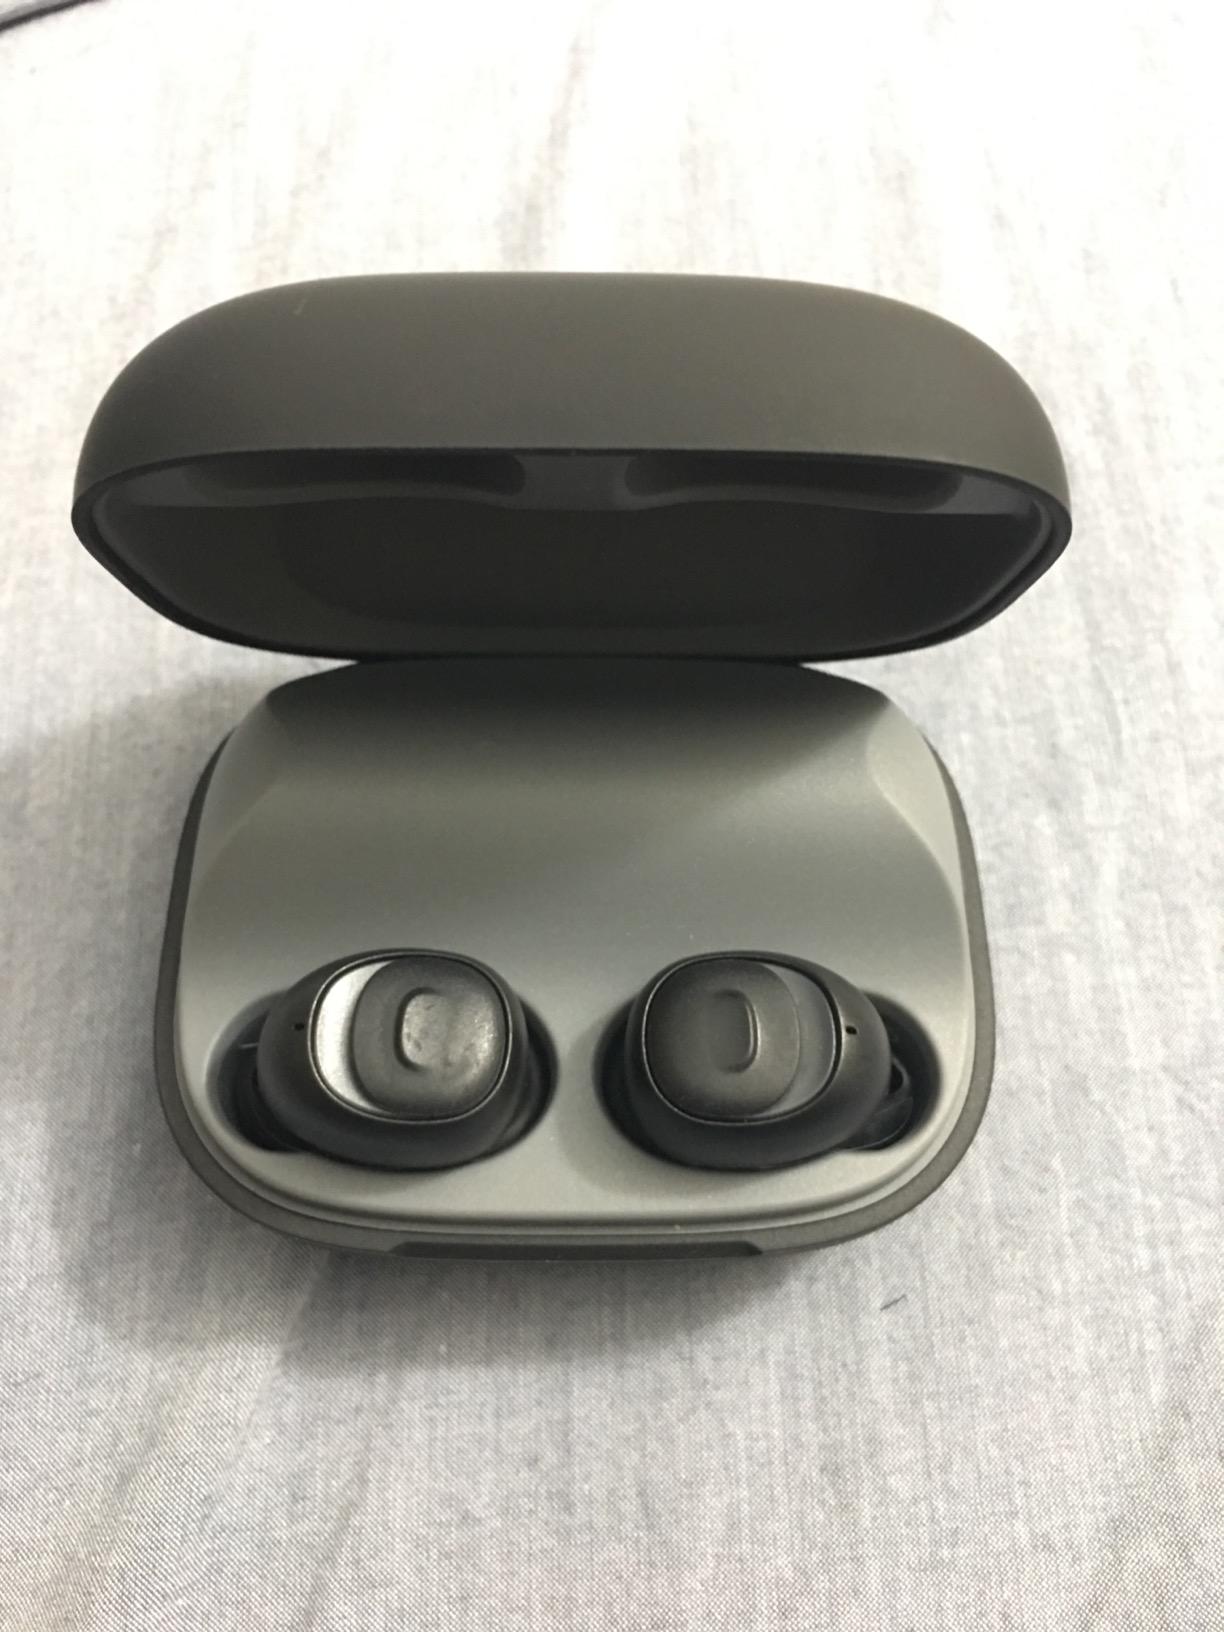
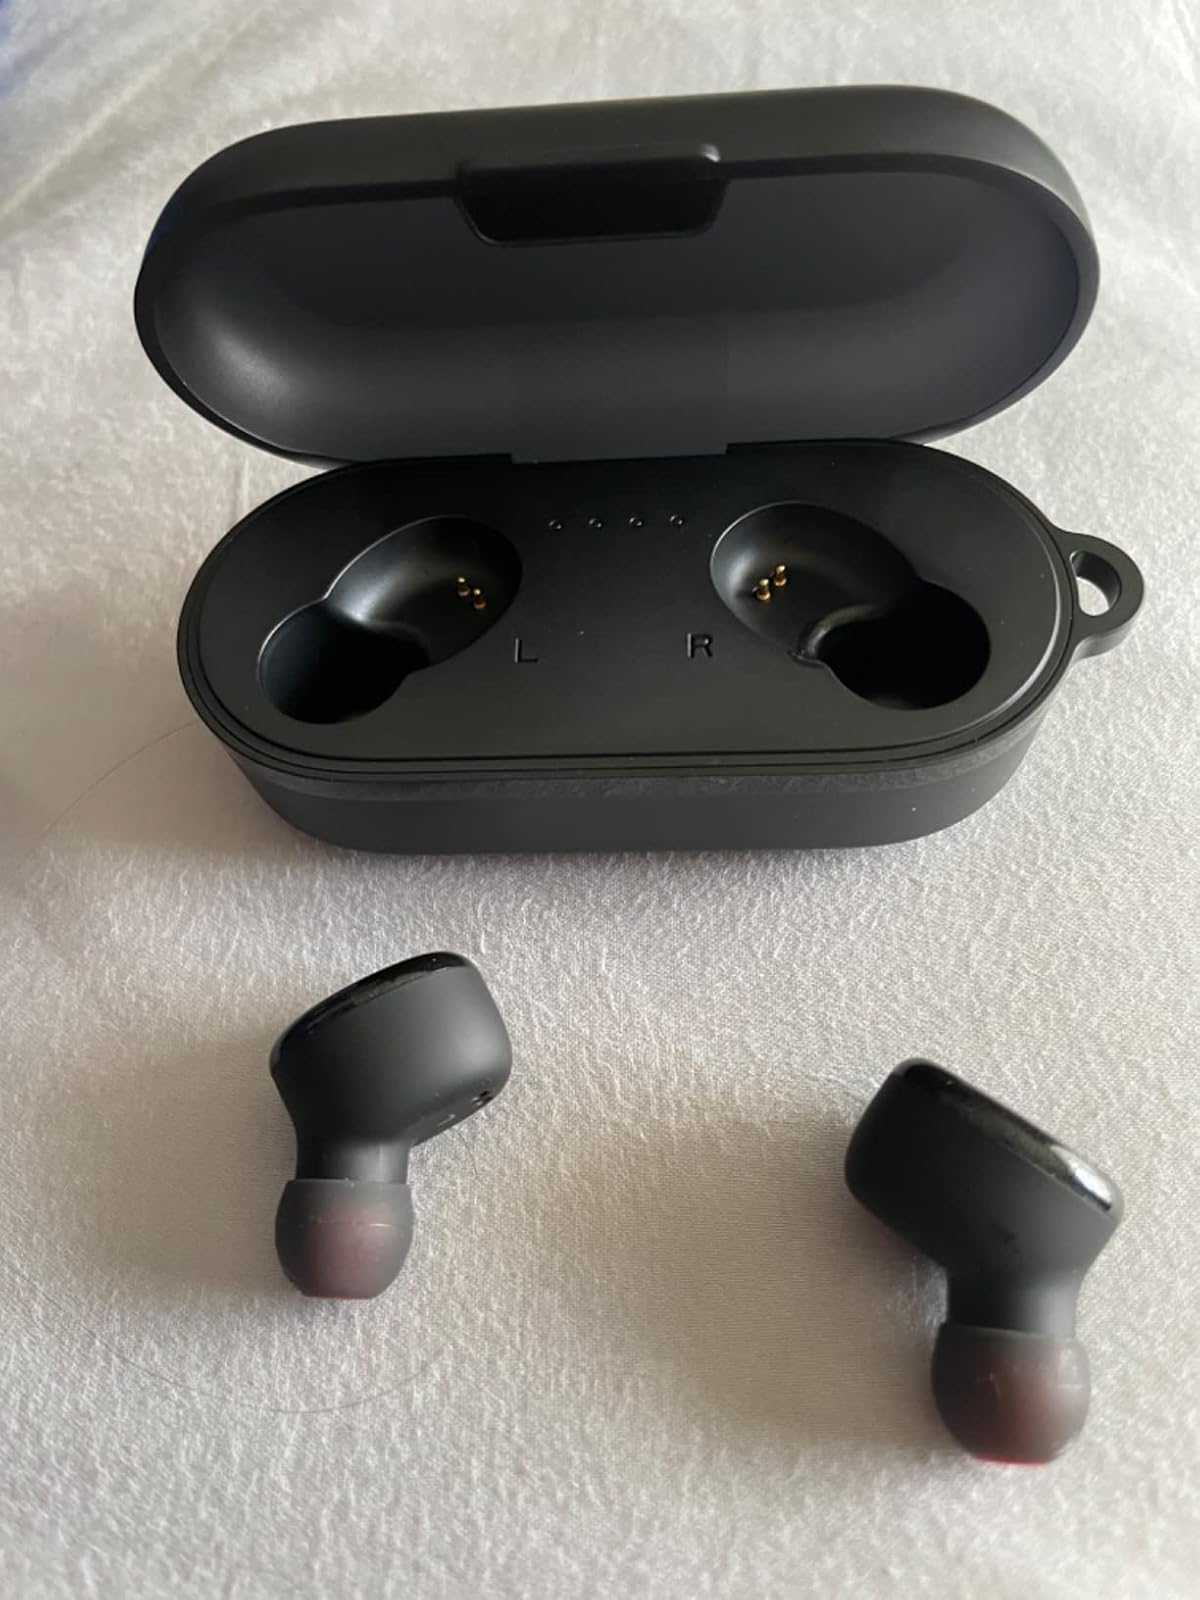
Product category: earbuds
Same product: no